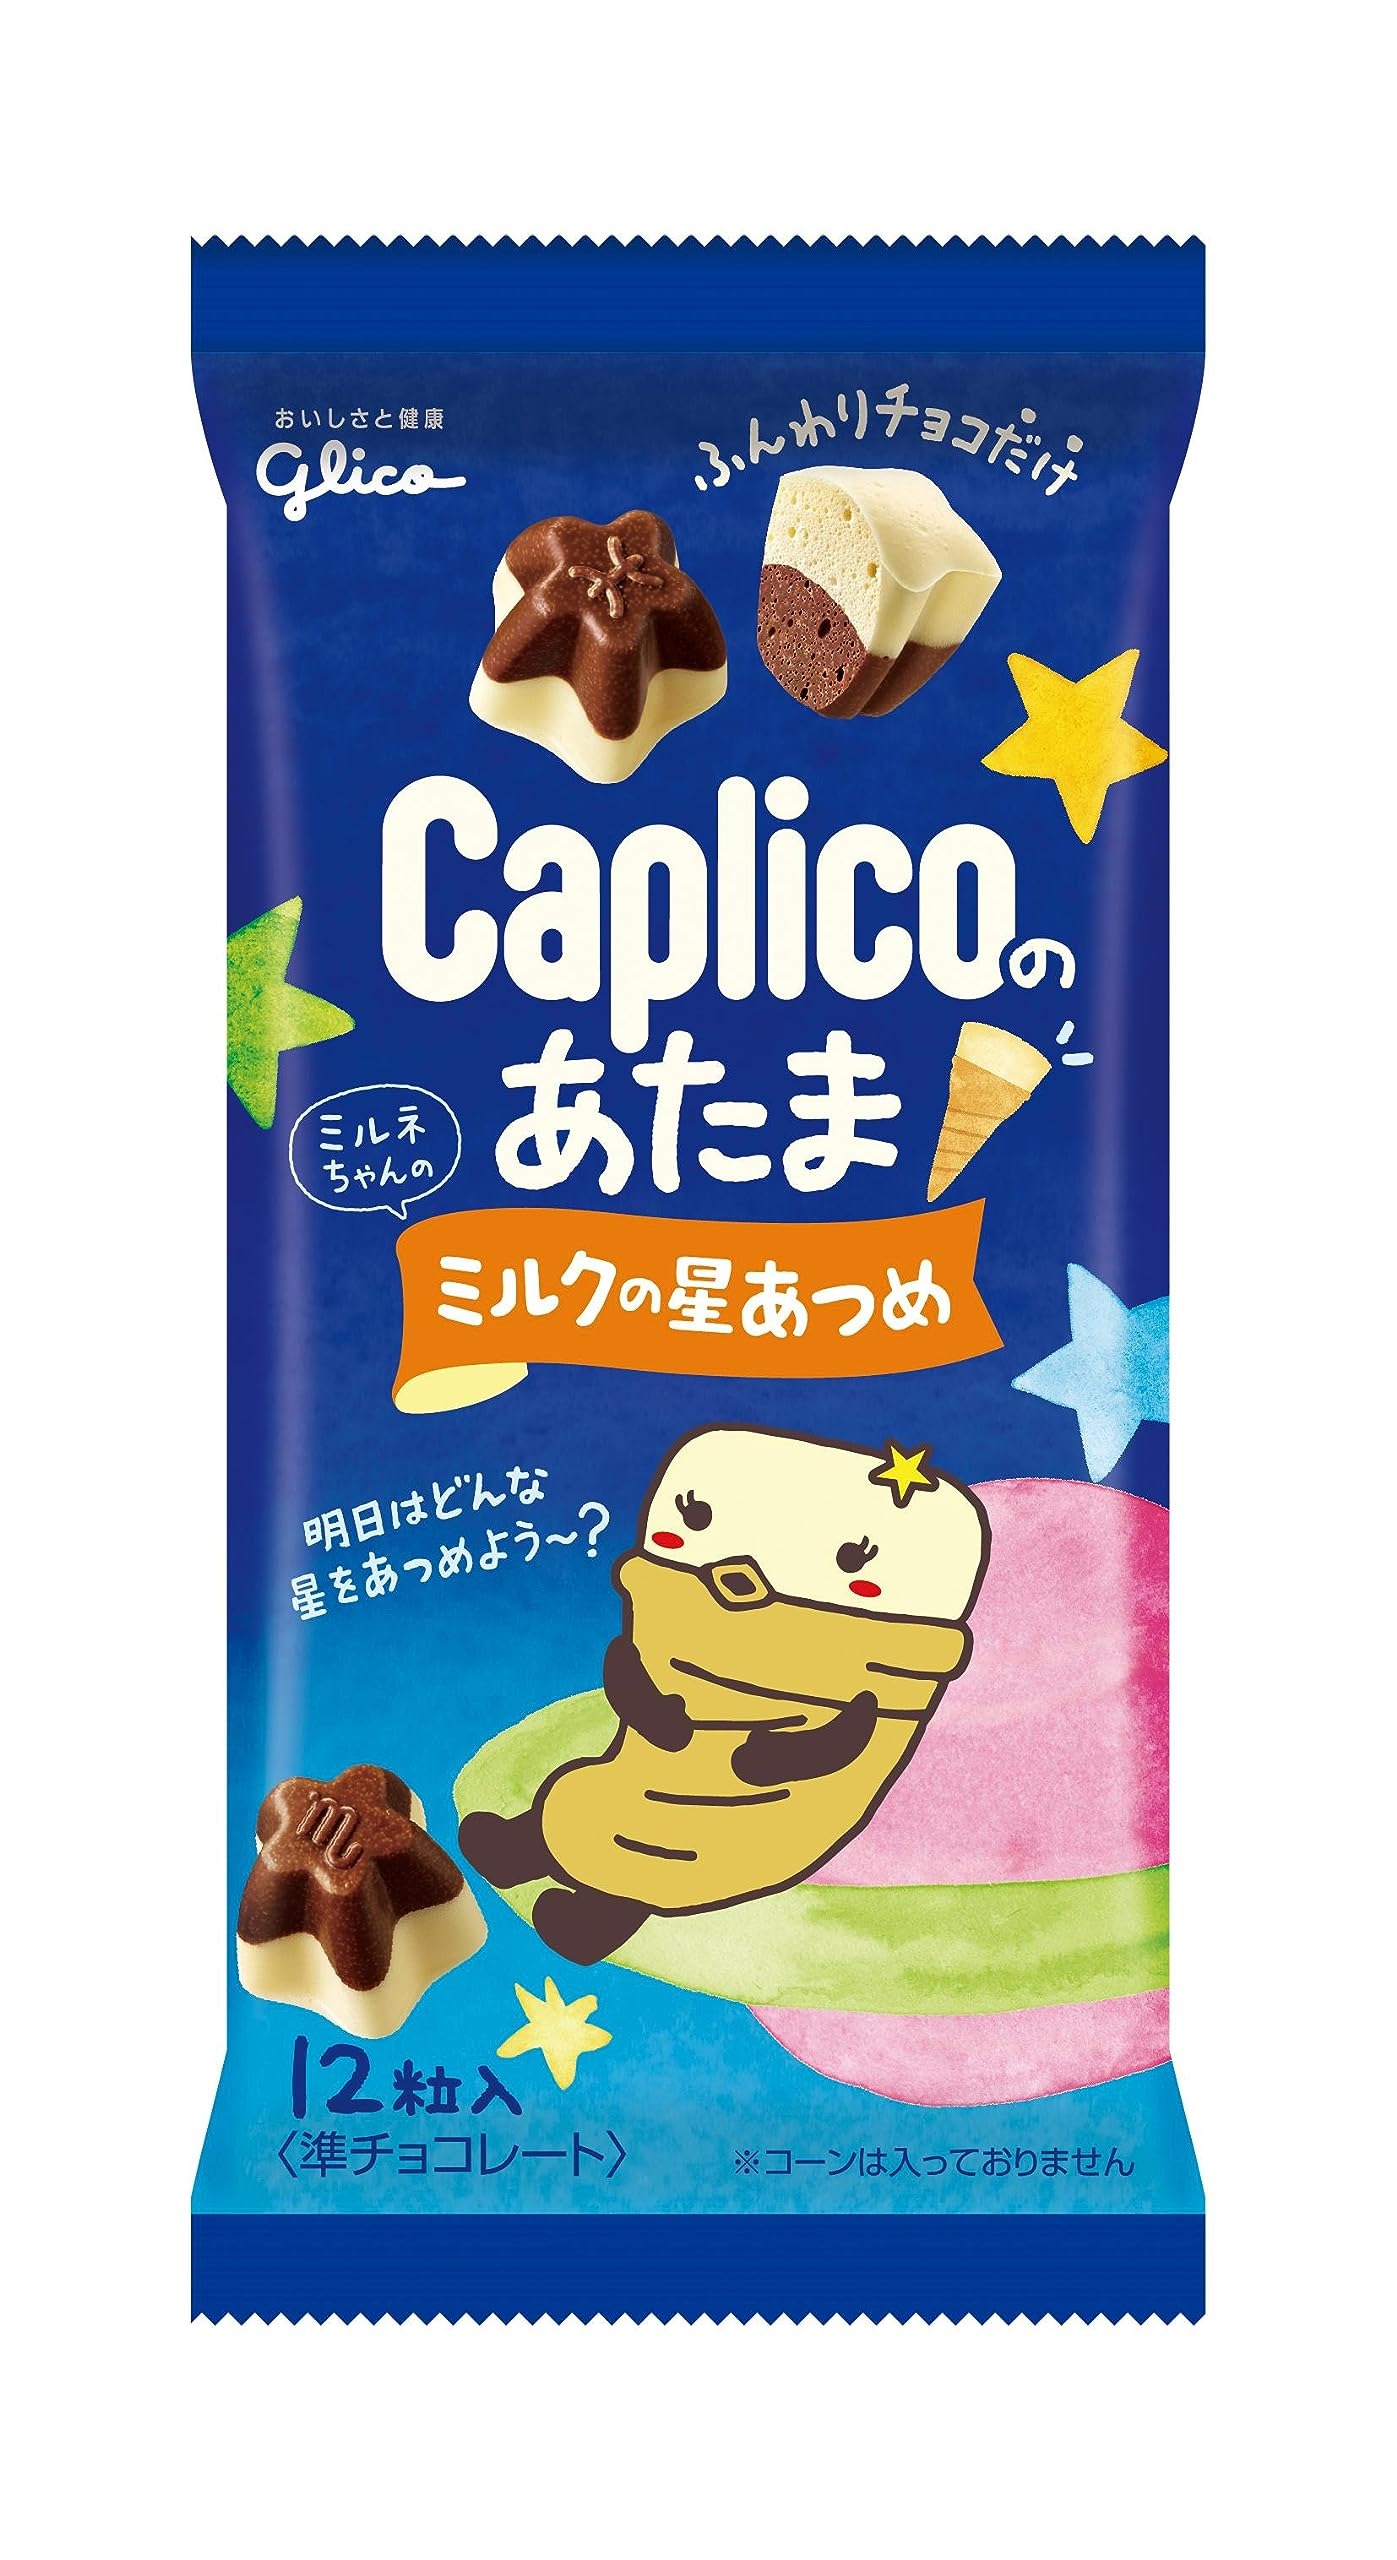
Item Name: Glico Caplico No Atama Milk 1.06 oz (Pack of 10)
Bullet Point: Glico Caplico No Atama Milk 1.06 oz (Pack of 10)
Value: 10.6
Unit: Fl Oz

Price: 7.99